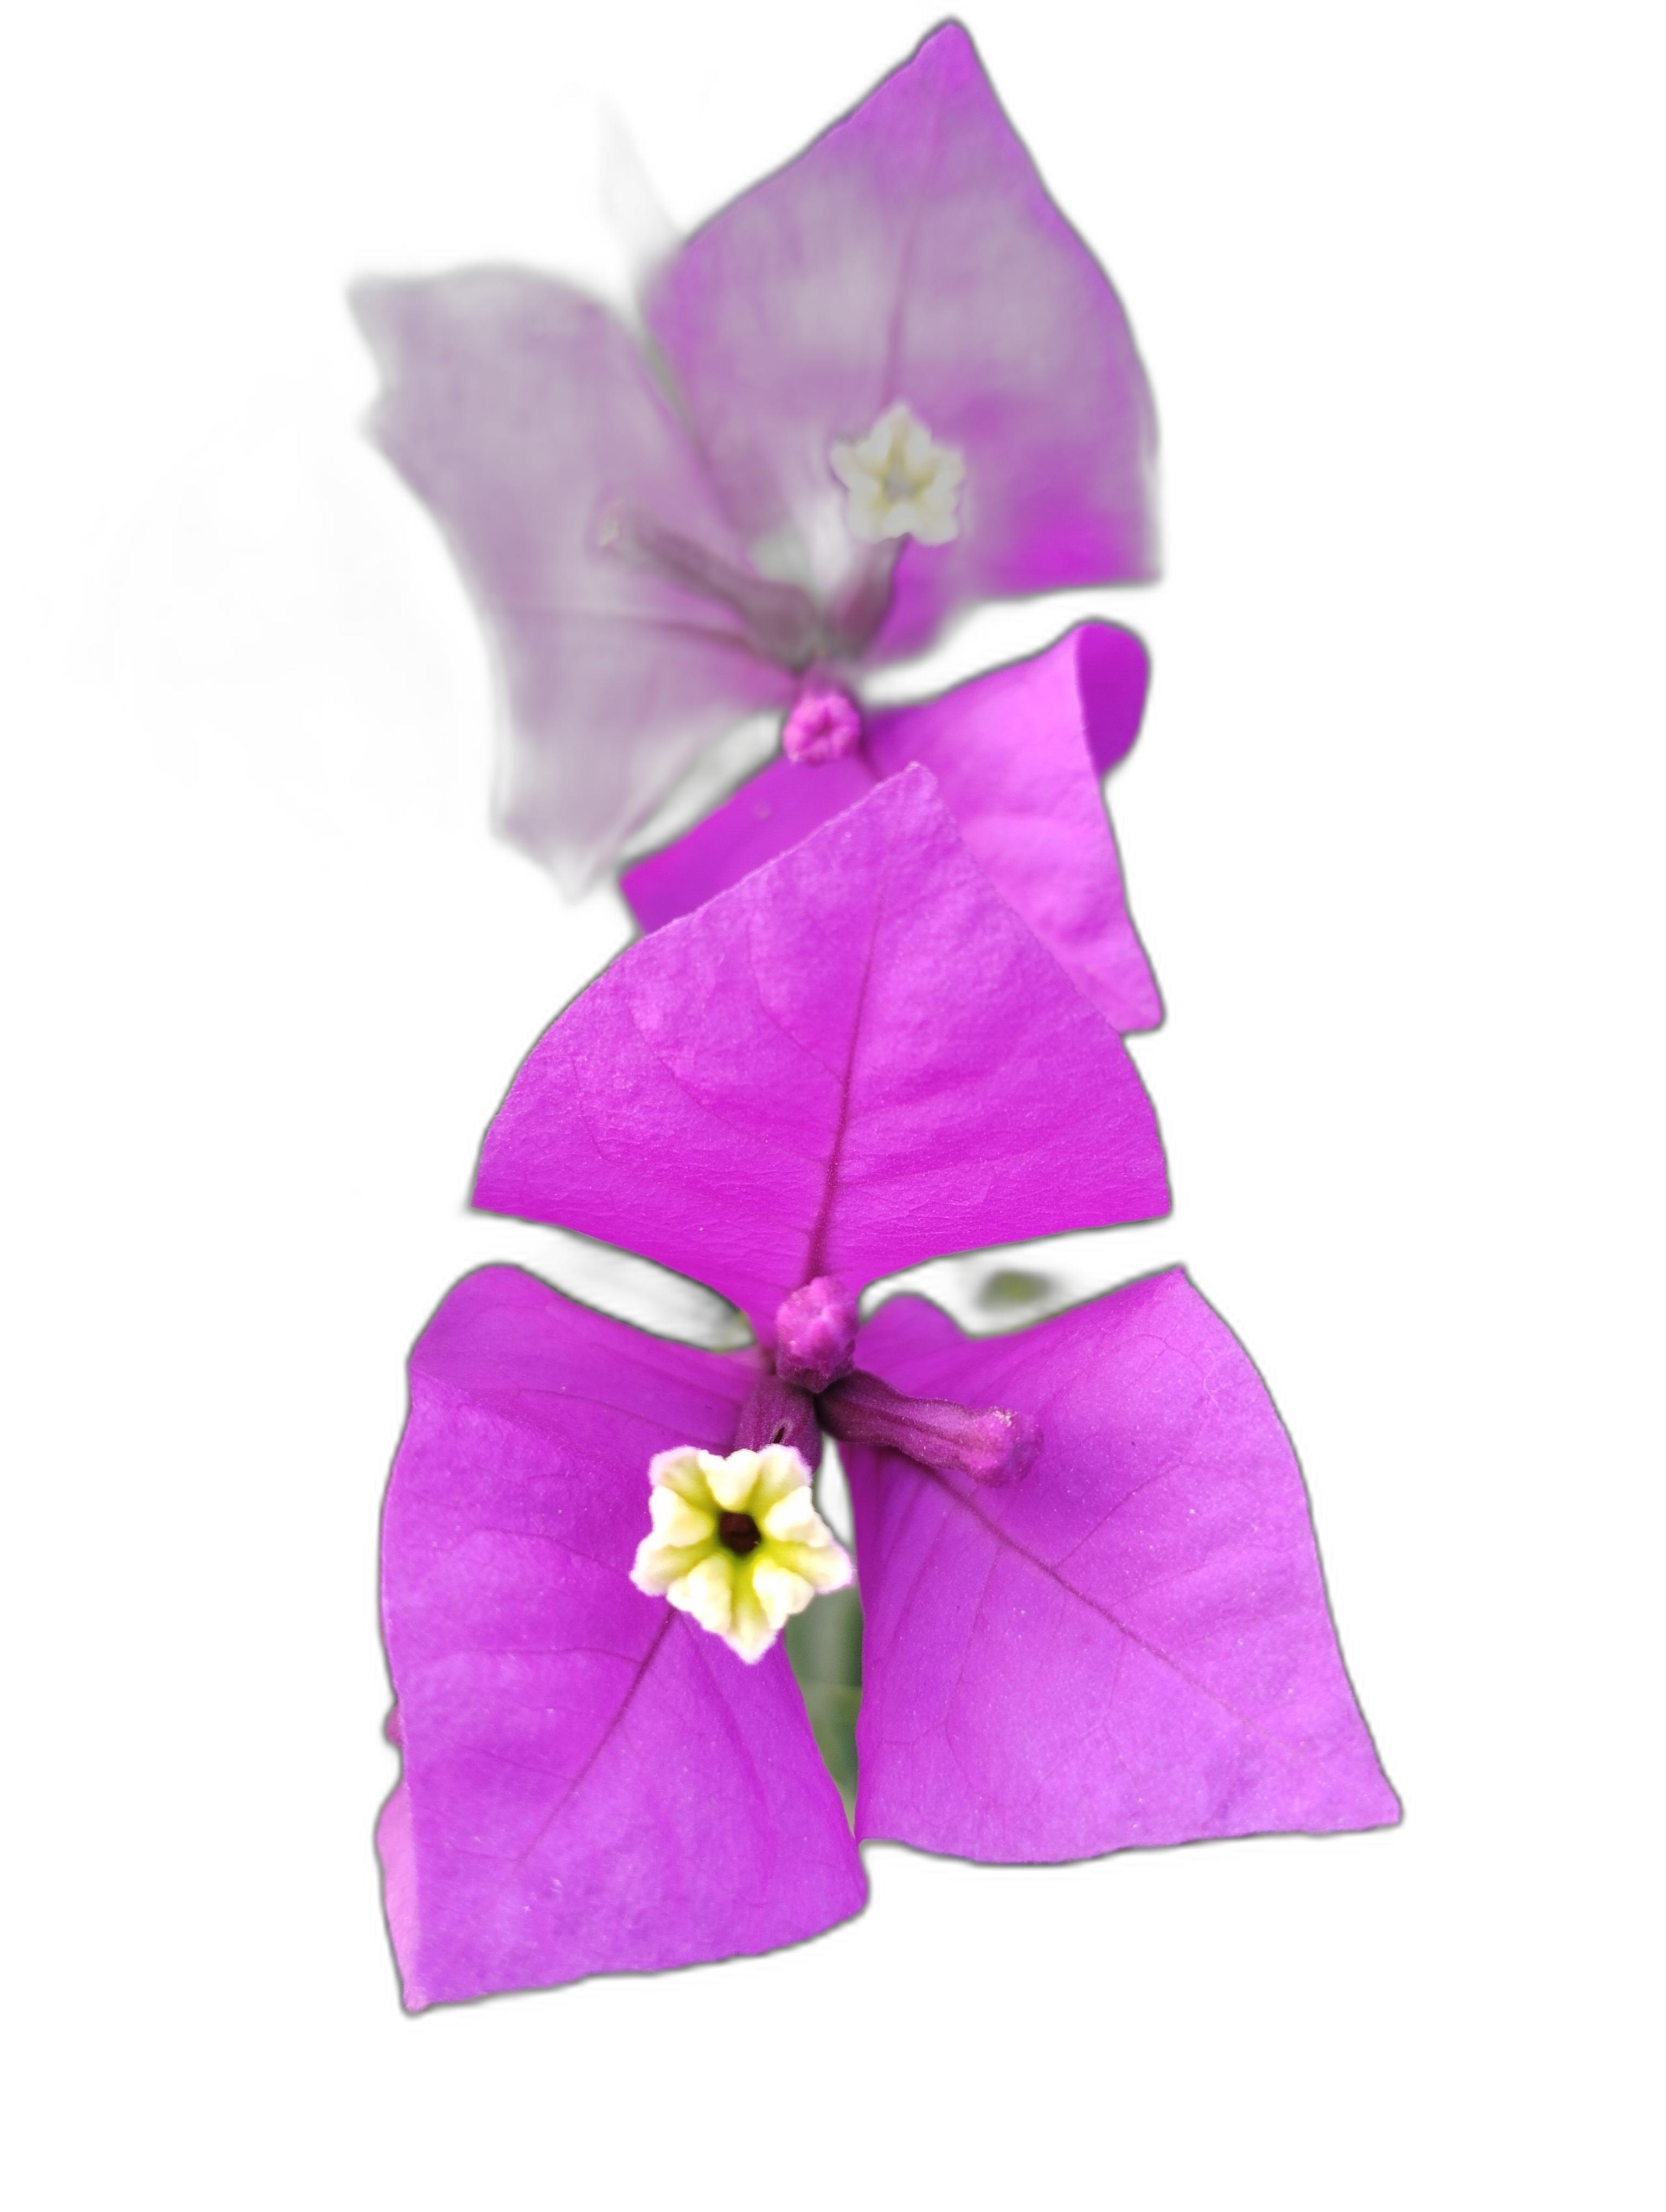
Label: Bougainvillea